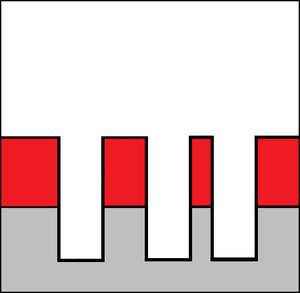
La gravure est un procédé utilisée en micro-fabrication, qui consiste à retirer une ou plusieurs couches de matériaux à la surface d'un wafer. La gravure est une étape critique, extrêmement importante, lors de la fabrication d'éléments de micro-électronique, chaque wafer pouvant subir de nombreuses étapes de gravure.